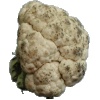
Label: cauliflower